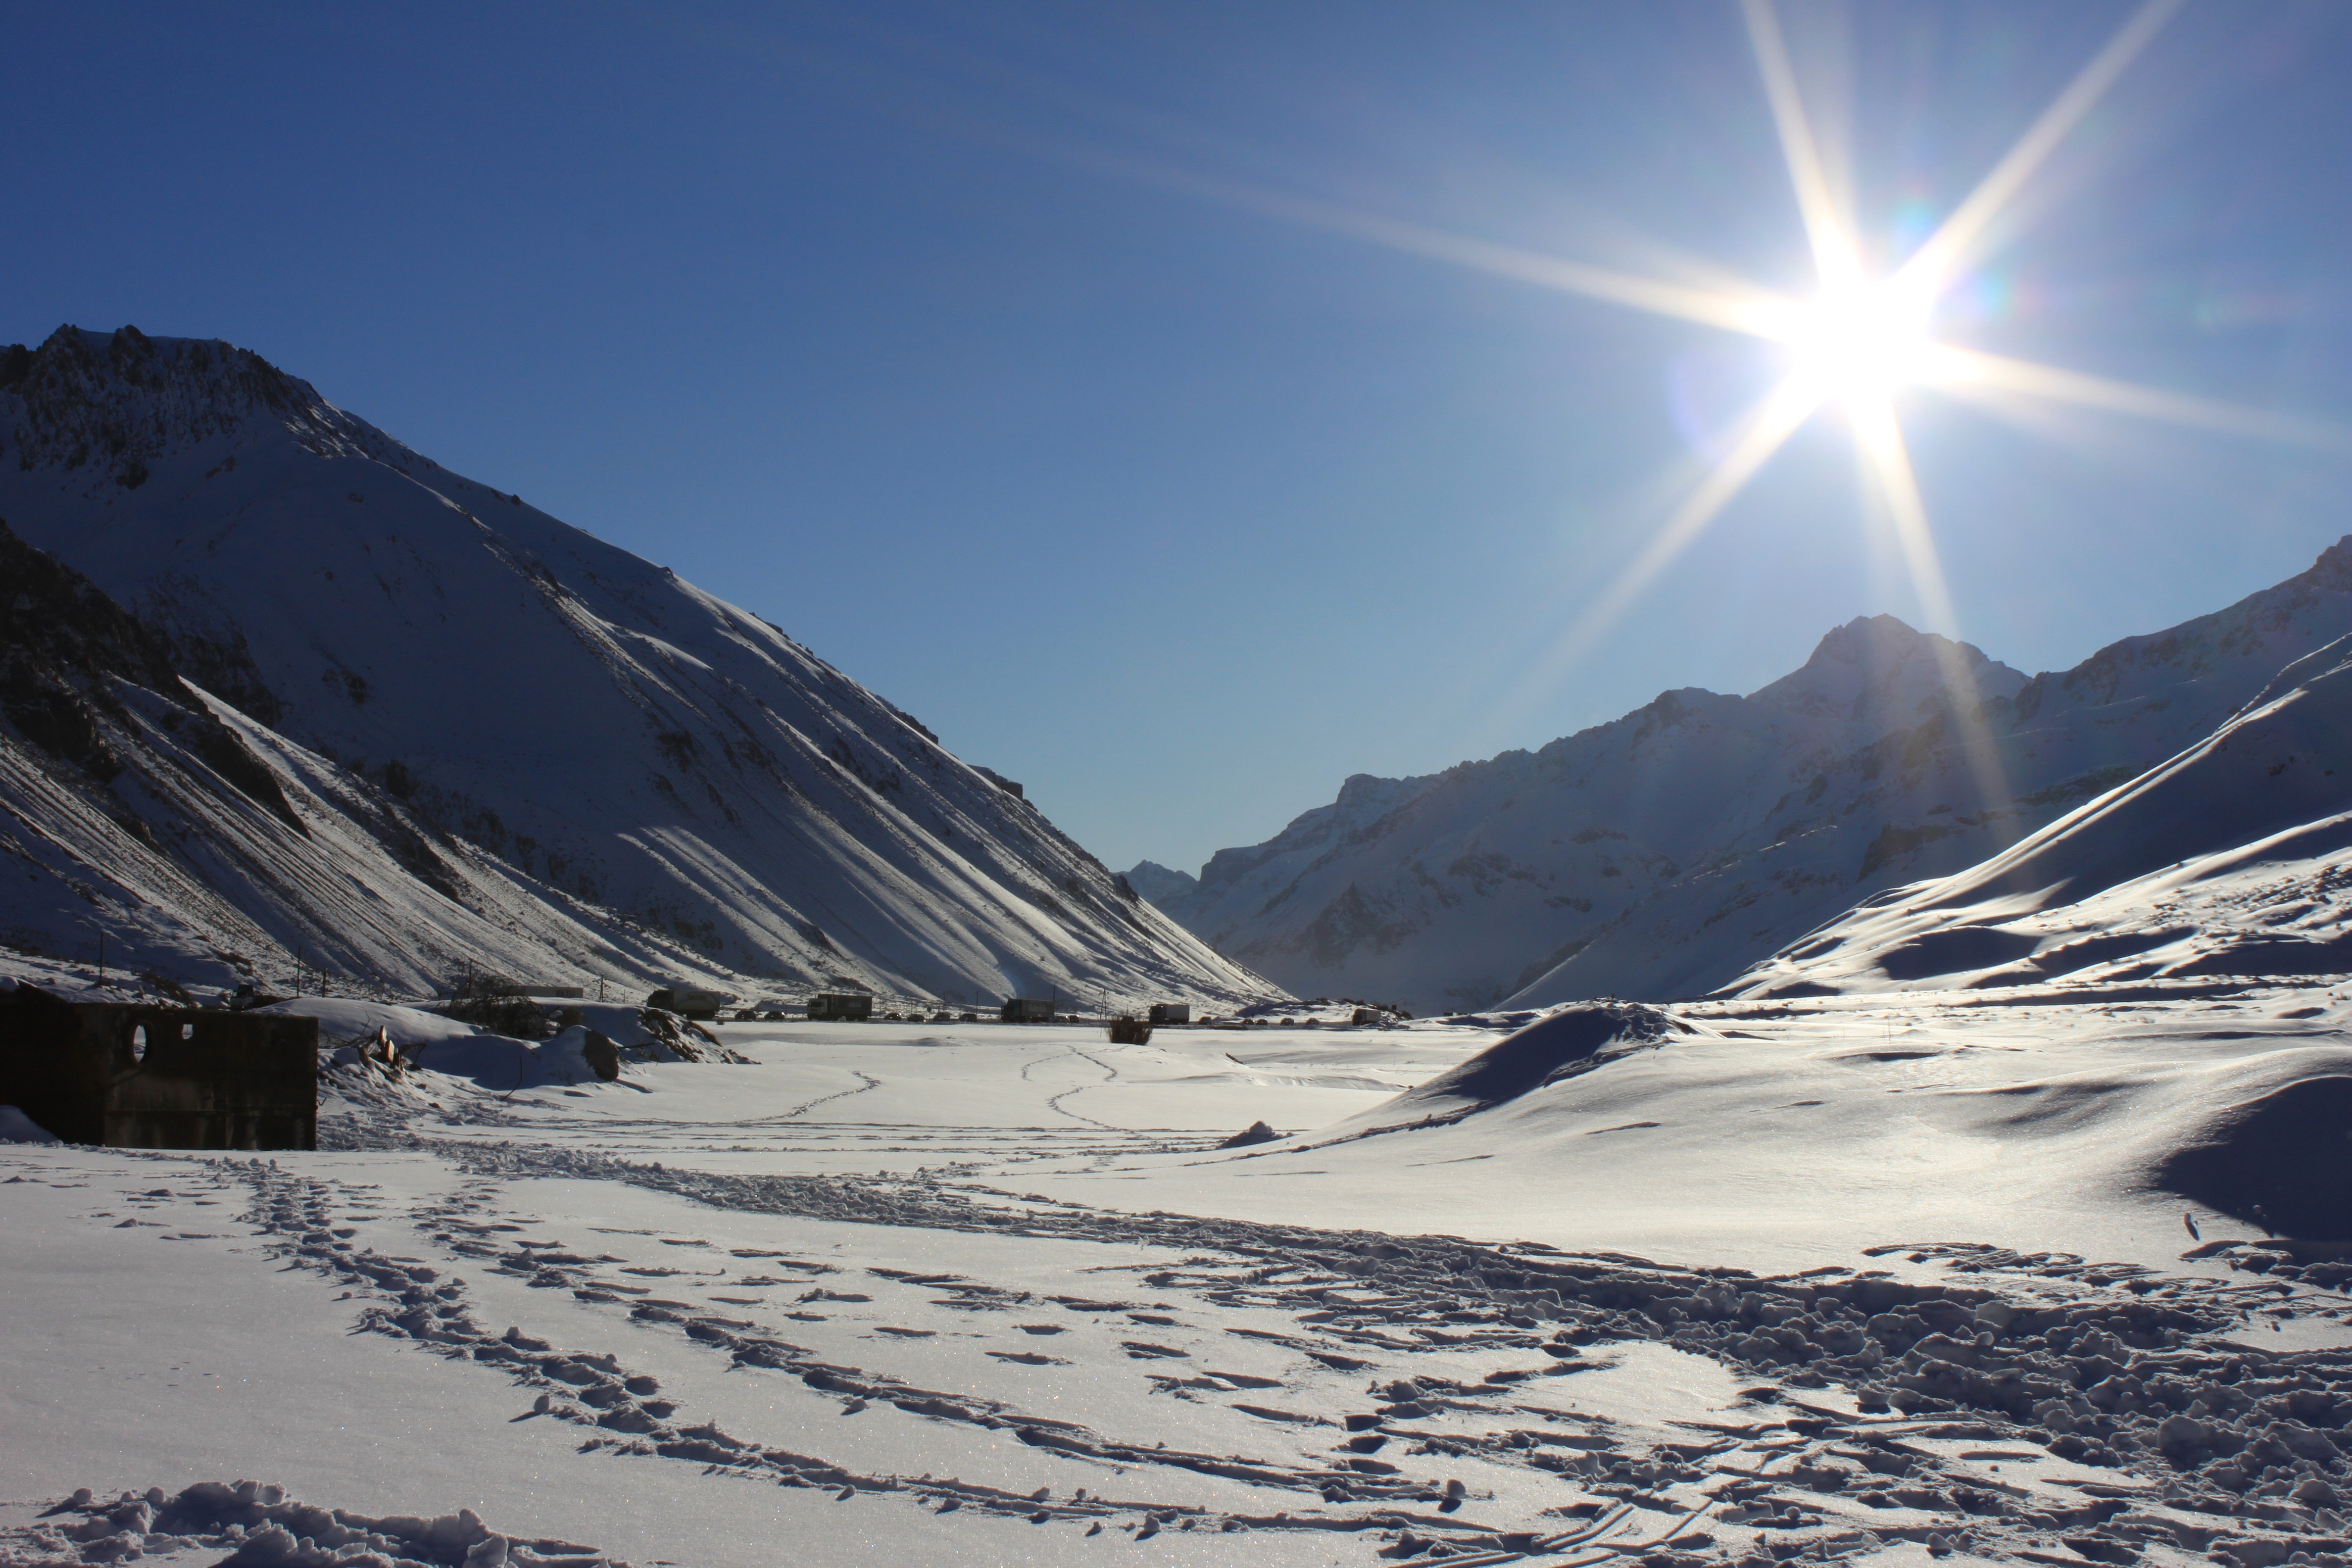
landscape, mountain, snow, winter, glowing, sun, white, sunlight, mountain range, weather, skiing, season, summit, blue sky, winter sport, sandy, sunny, sports, mountains, alps, stars, ski, sparkling, rays, day, shiny, piste, shining, gleam, twinkling, landform, ski touring, shines, glows, ski mountaineering, ski equipment, glittering, mountainous landforms, geological phenomenon, brightly, glitters, twinkles